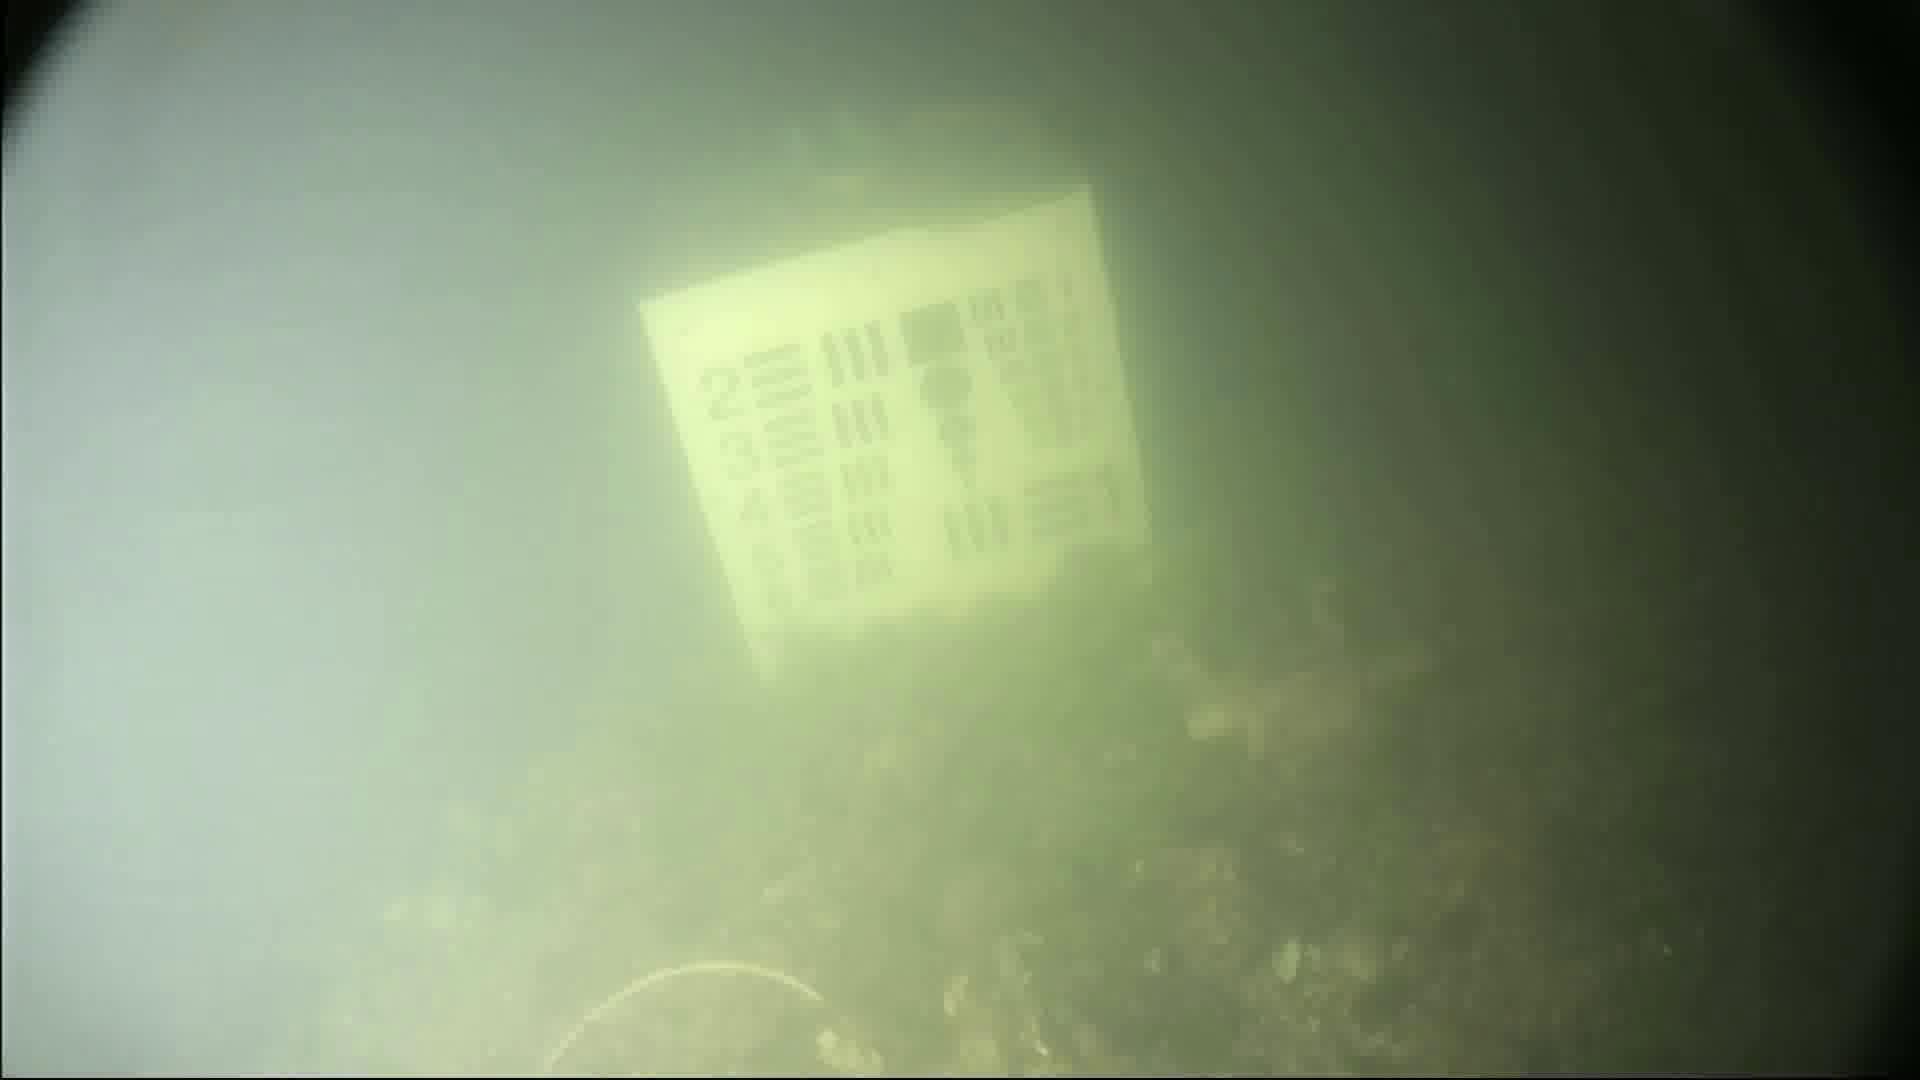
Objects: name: crab